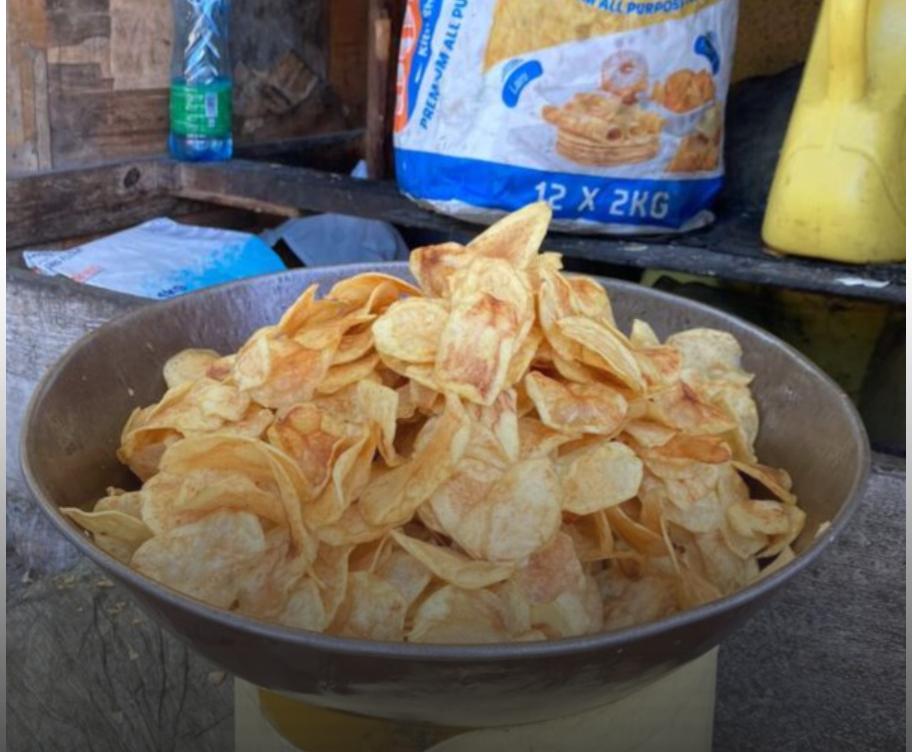
Karai iliyotengenezwa kwa chuma. Ndani yake kuna [cs] crips [cs] ya viazi. Nyuma kuna bandali ya unga wa ngano kando na mtungi wenye rangi ya manjano.